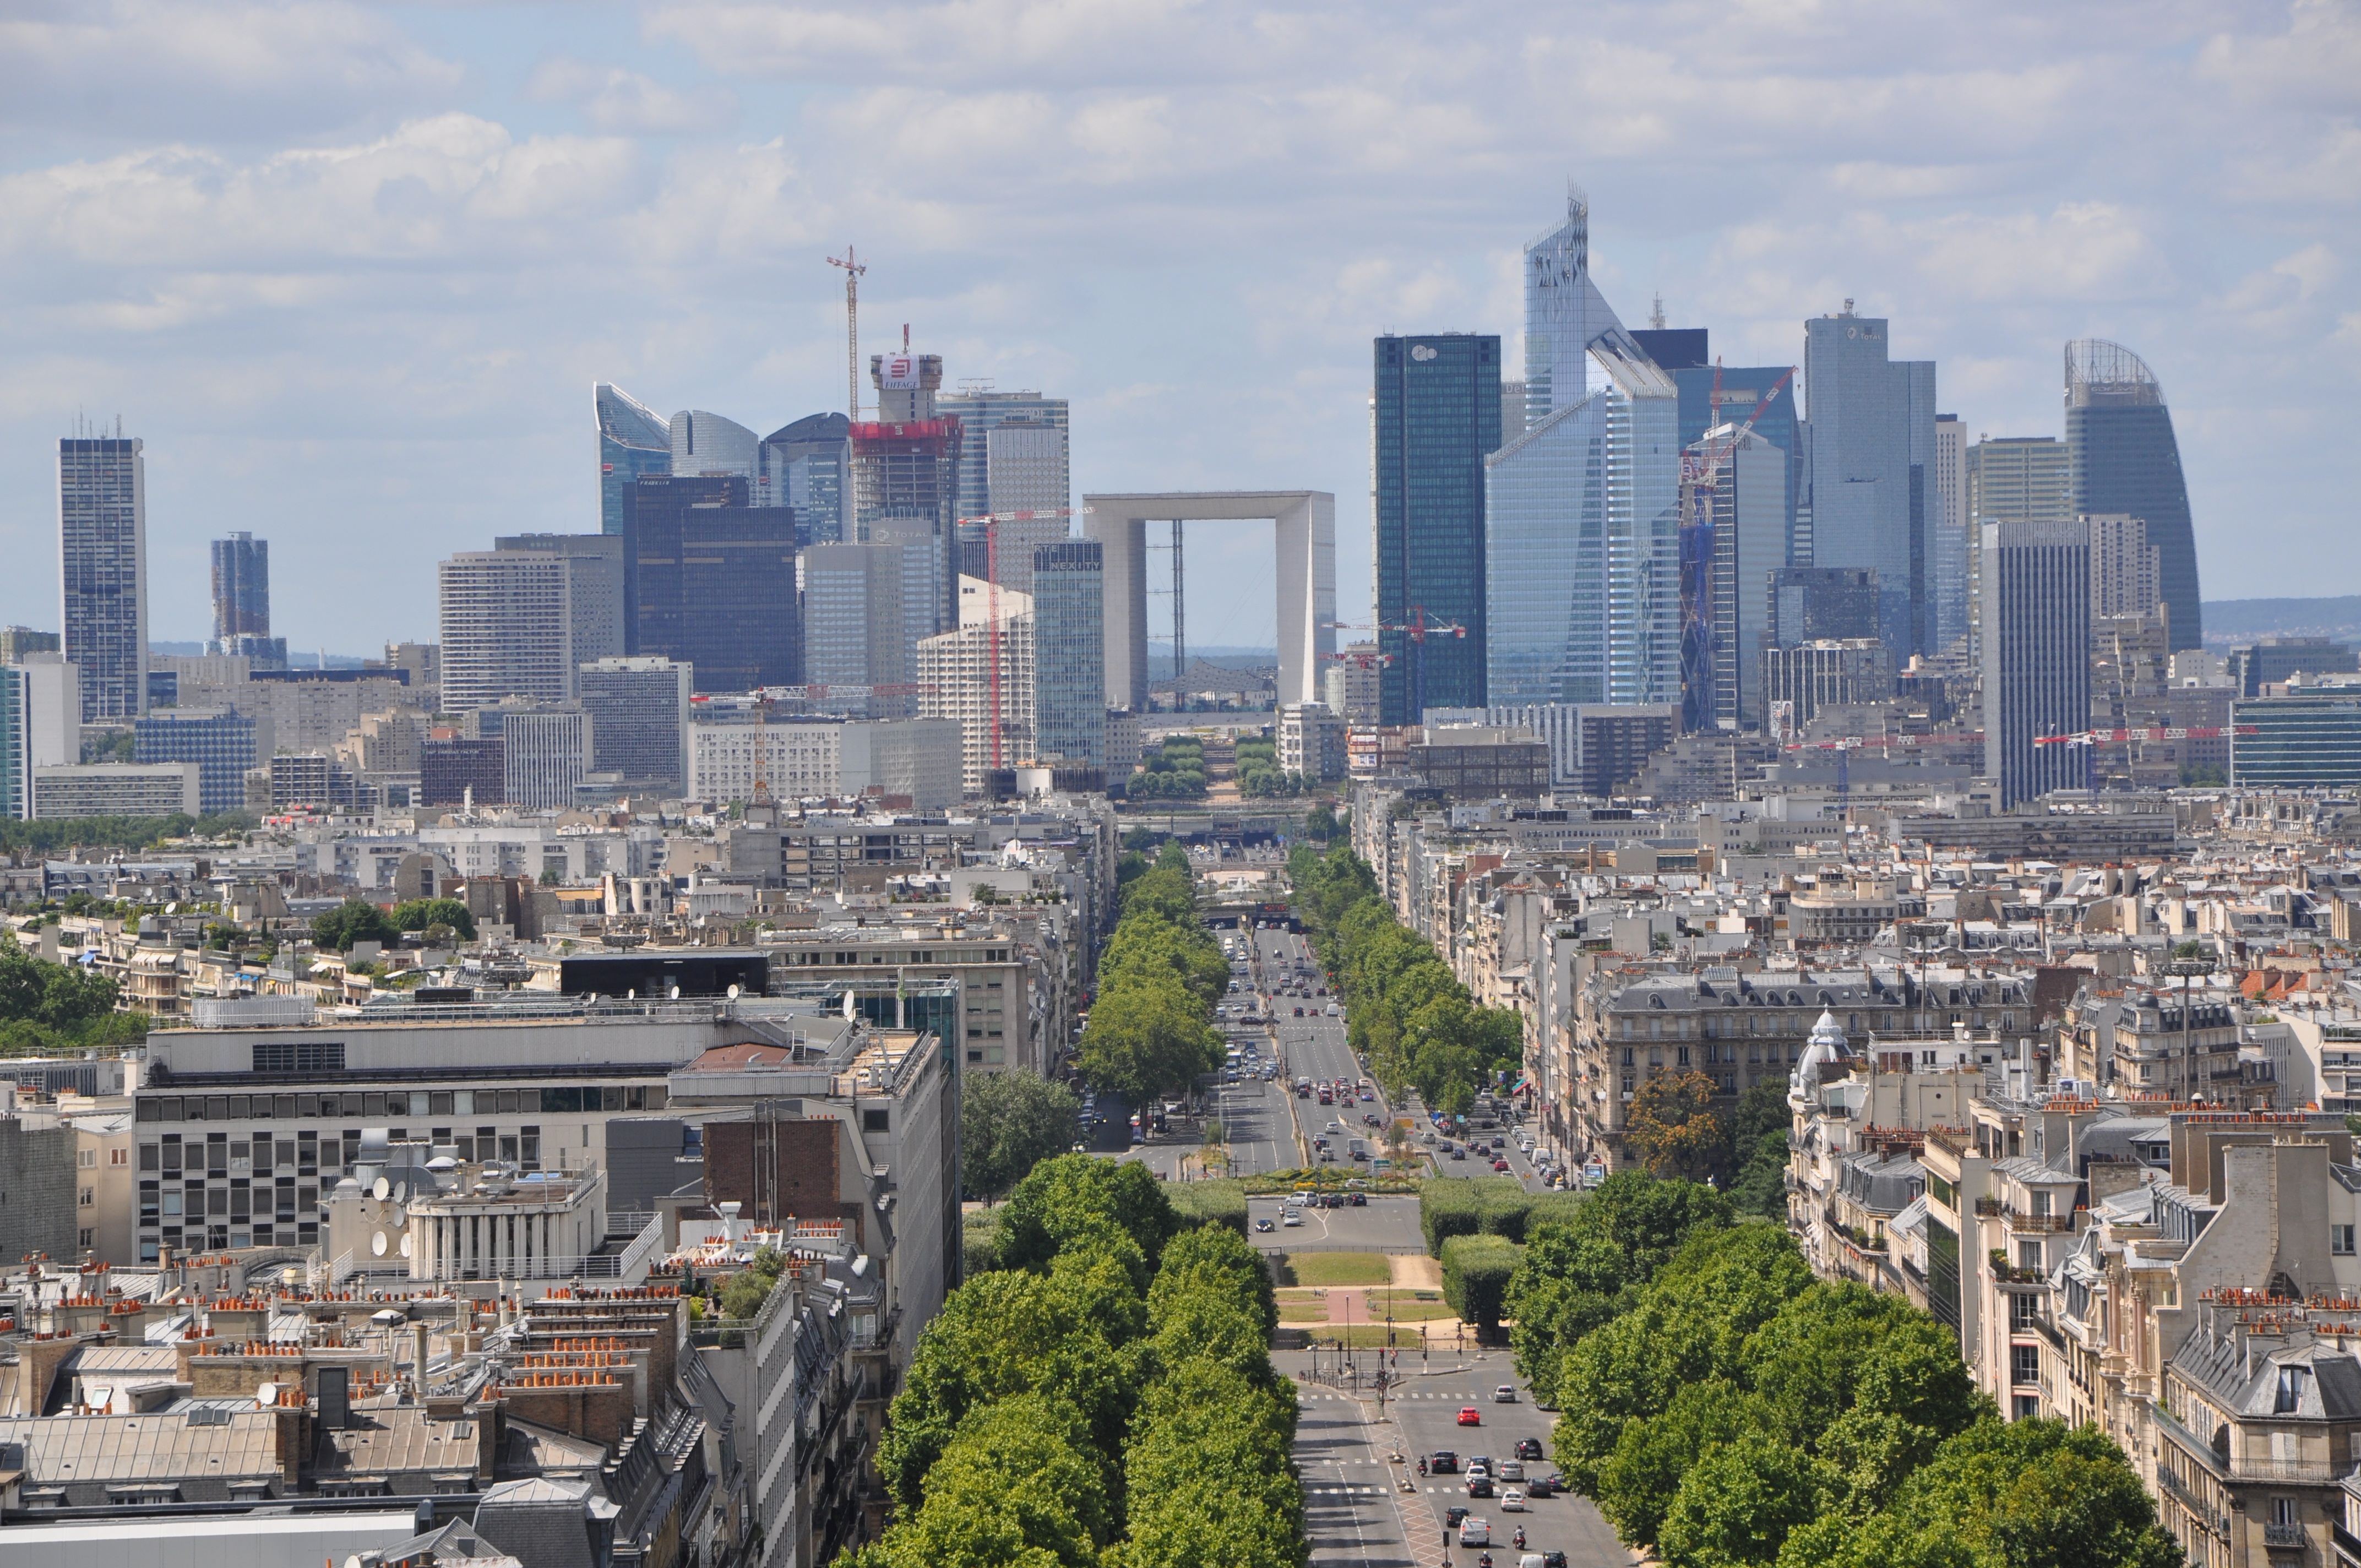
skyline, photography, city, paris, skyscraper, cityscape, panorama, downtown, tower, landmark, tower block, metropolis, neighbourhood, bird's eye view, aerial photography, urban area, residential area, geographical feature, human settlement, metropolitan area, the arc de triomphe